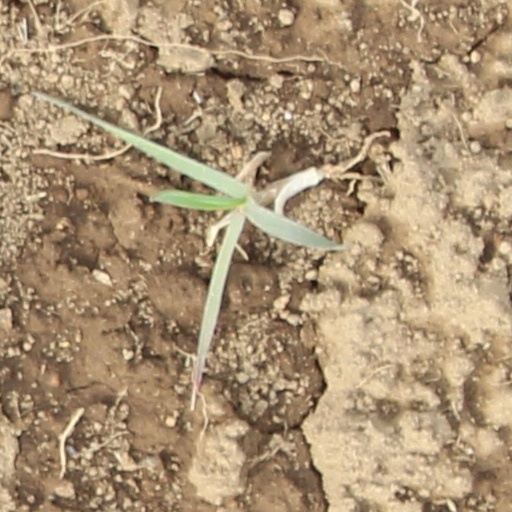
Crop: wheat